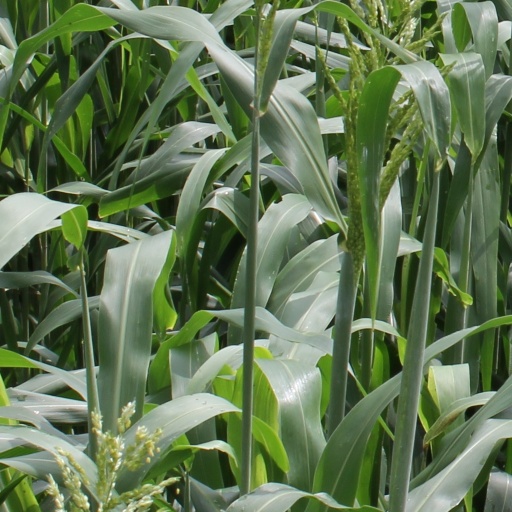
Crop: sorghum